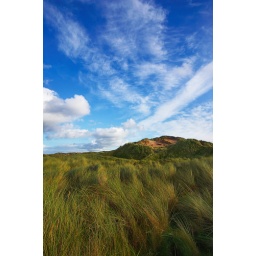
A sea of grass beneath a sky of clouds